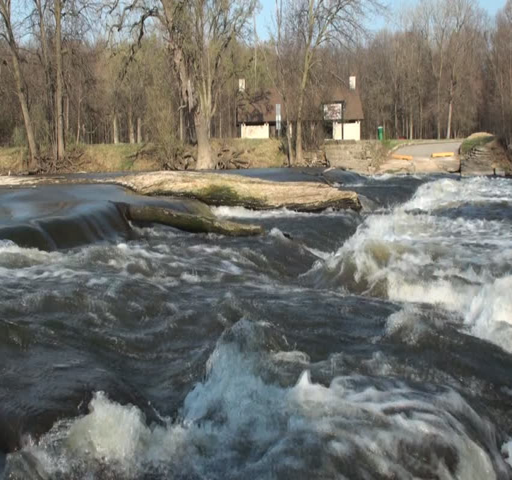
river flows through broken dam .